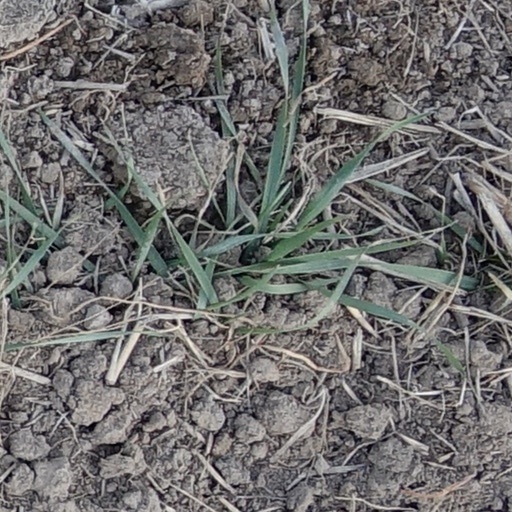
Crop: wheat